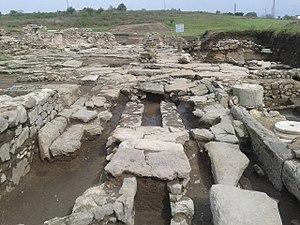
Develtos ou Debeltos est une ancienne cité de Thrace. Elle est située à l'embouchure du fleuve Sredetska, sur la côte ouest du lac Mandrensko, près du village actuel de Debelt.